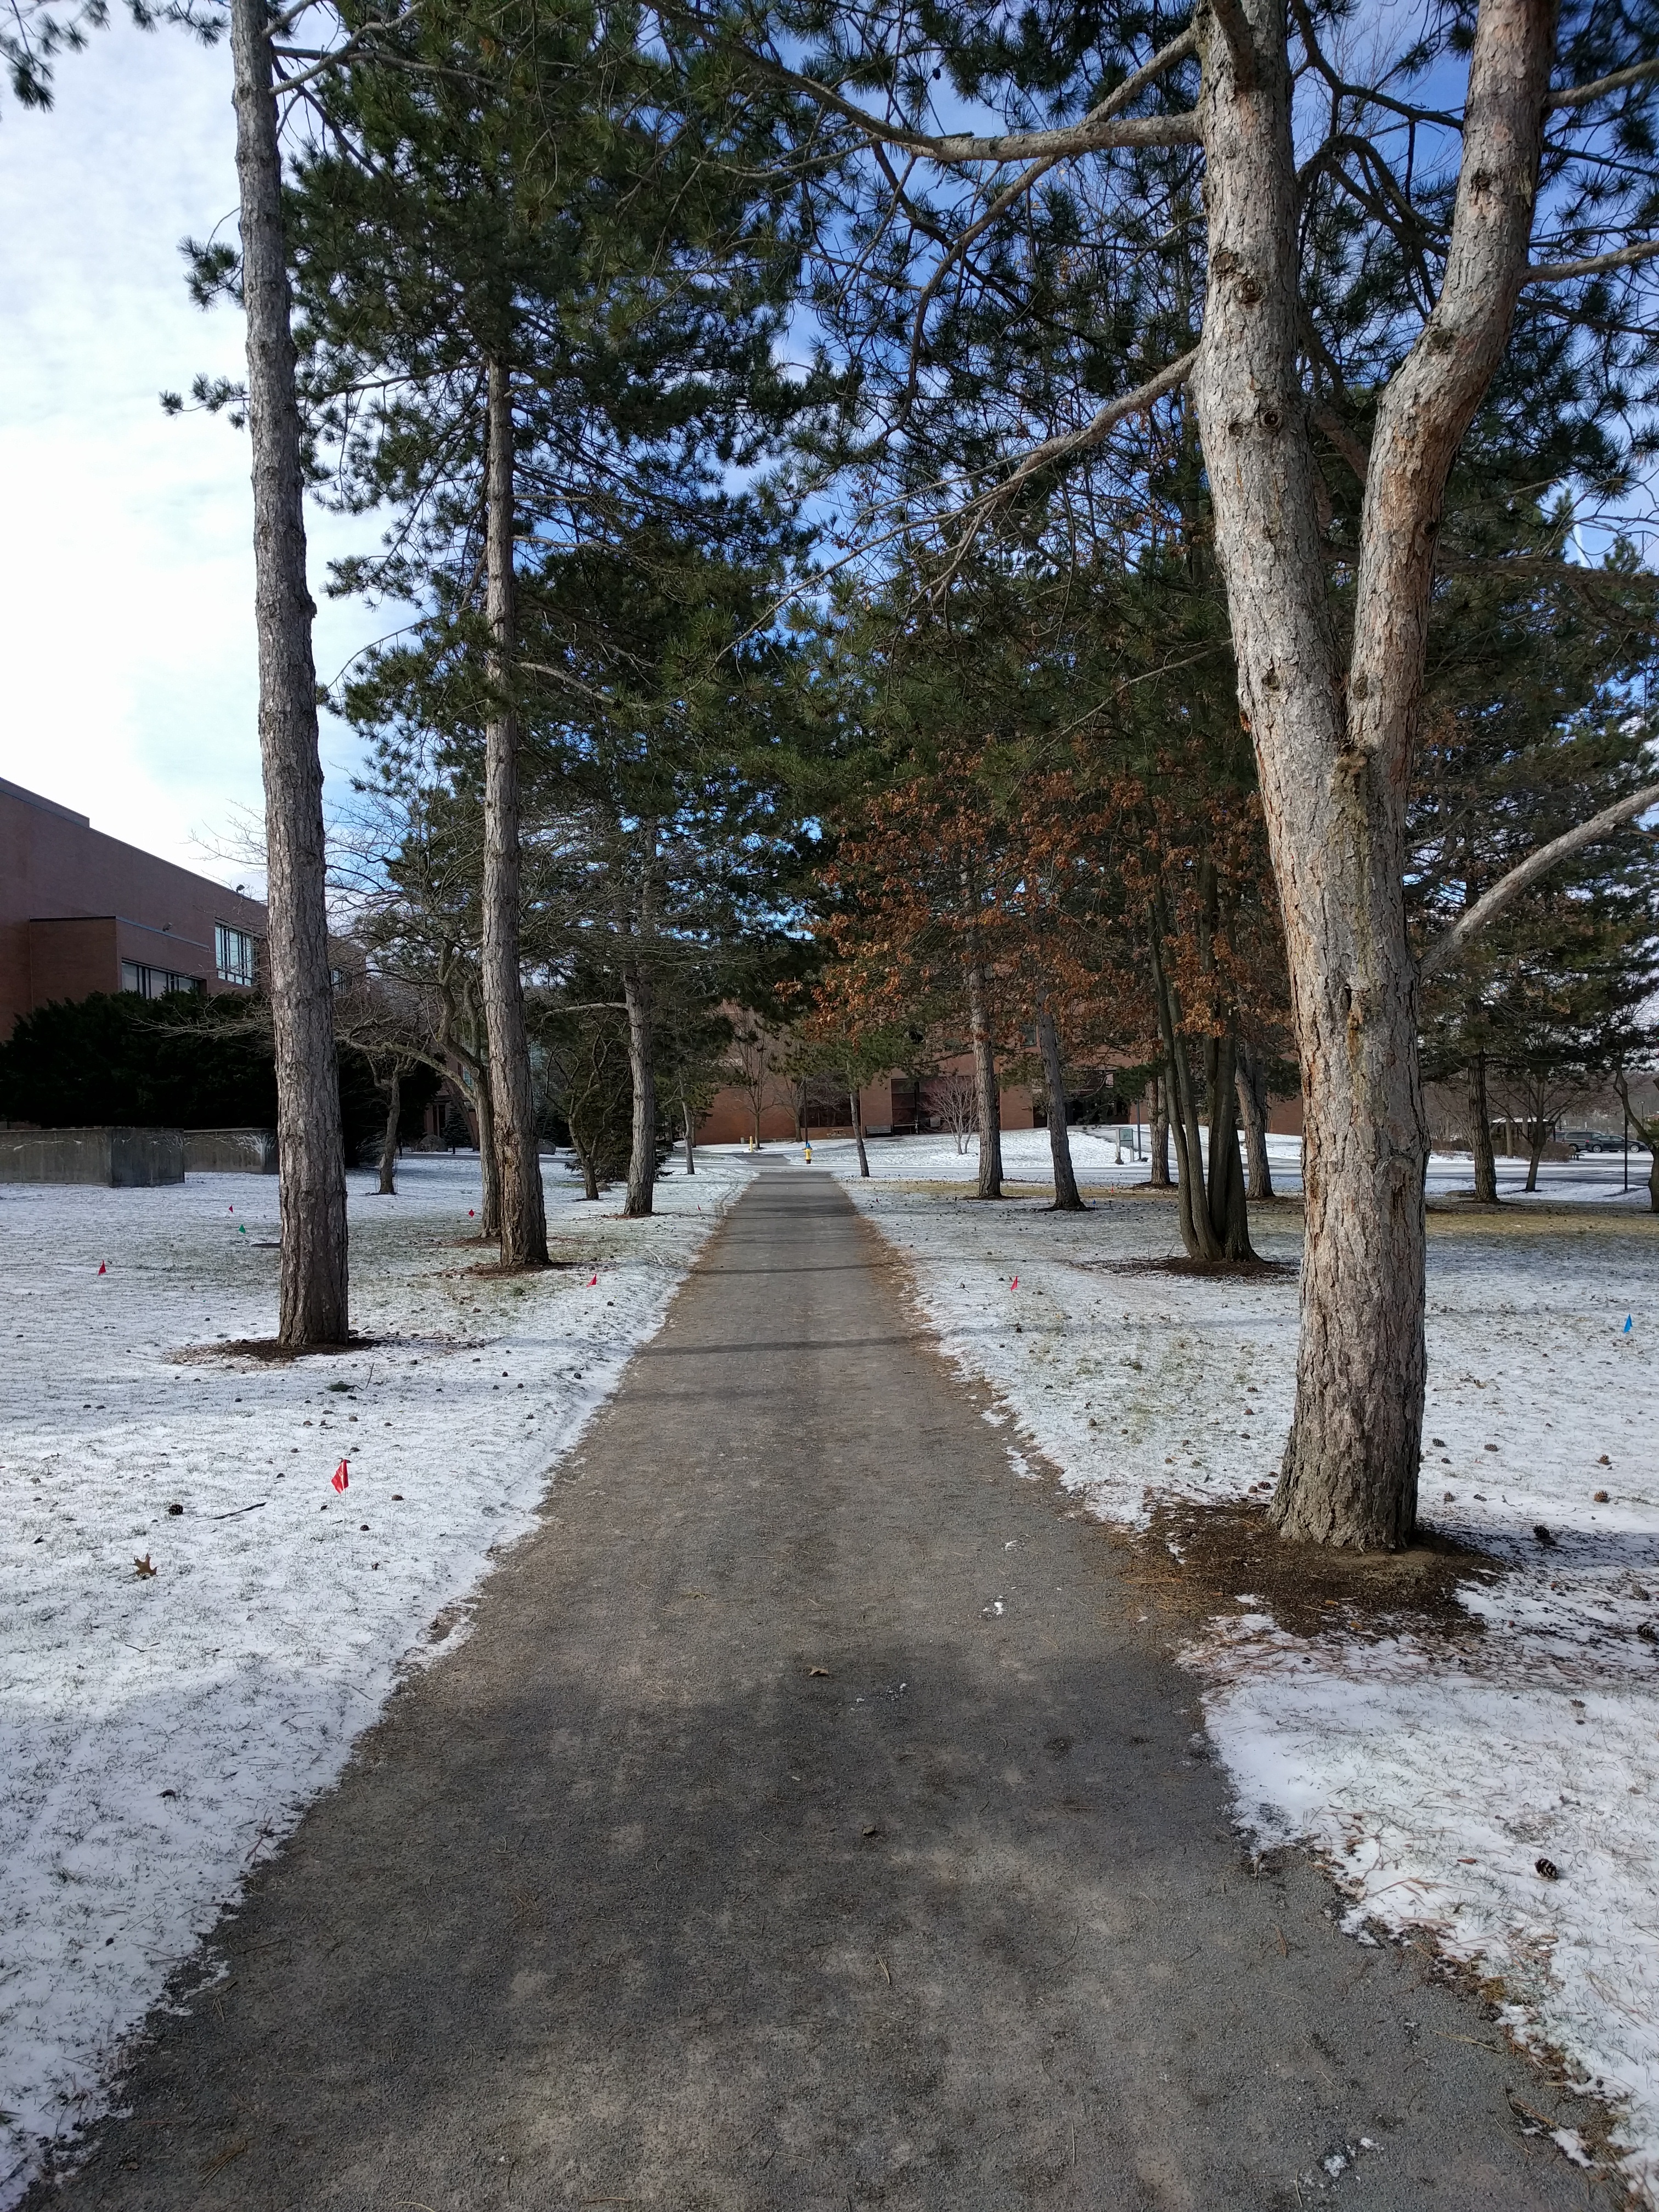
tree, snow, winter, road, street, sidewalk, walkway, weather, lane, season, road surface, woody plant